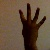
The image shows a hand gesture representing the number 4 in Indian Sign Language.